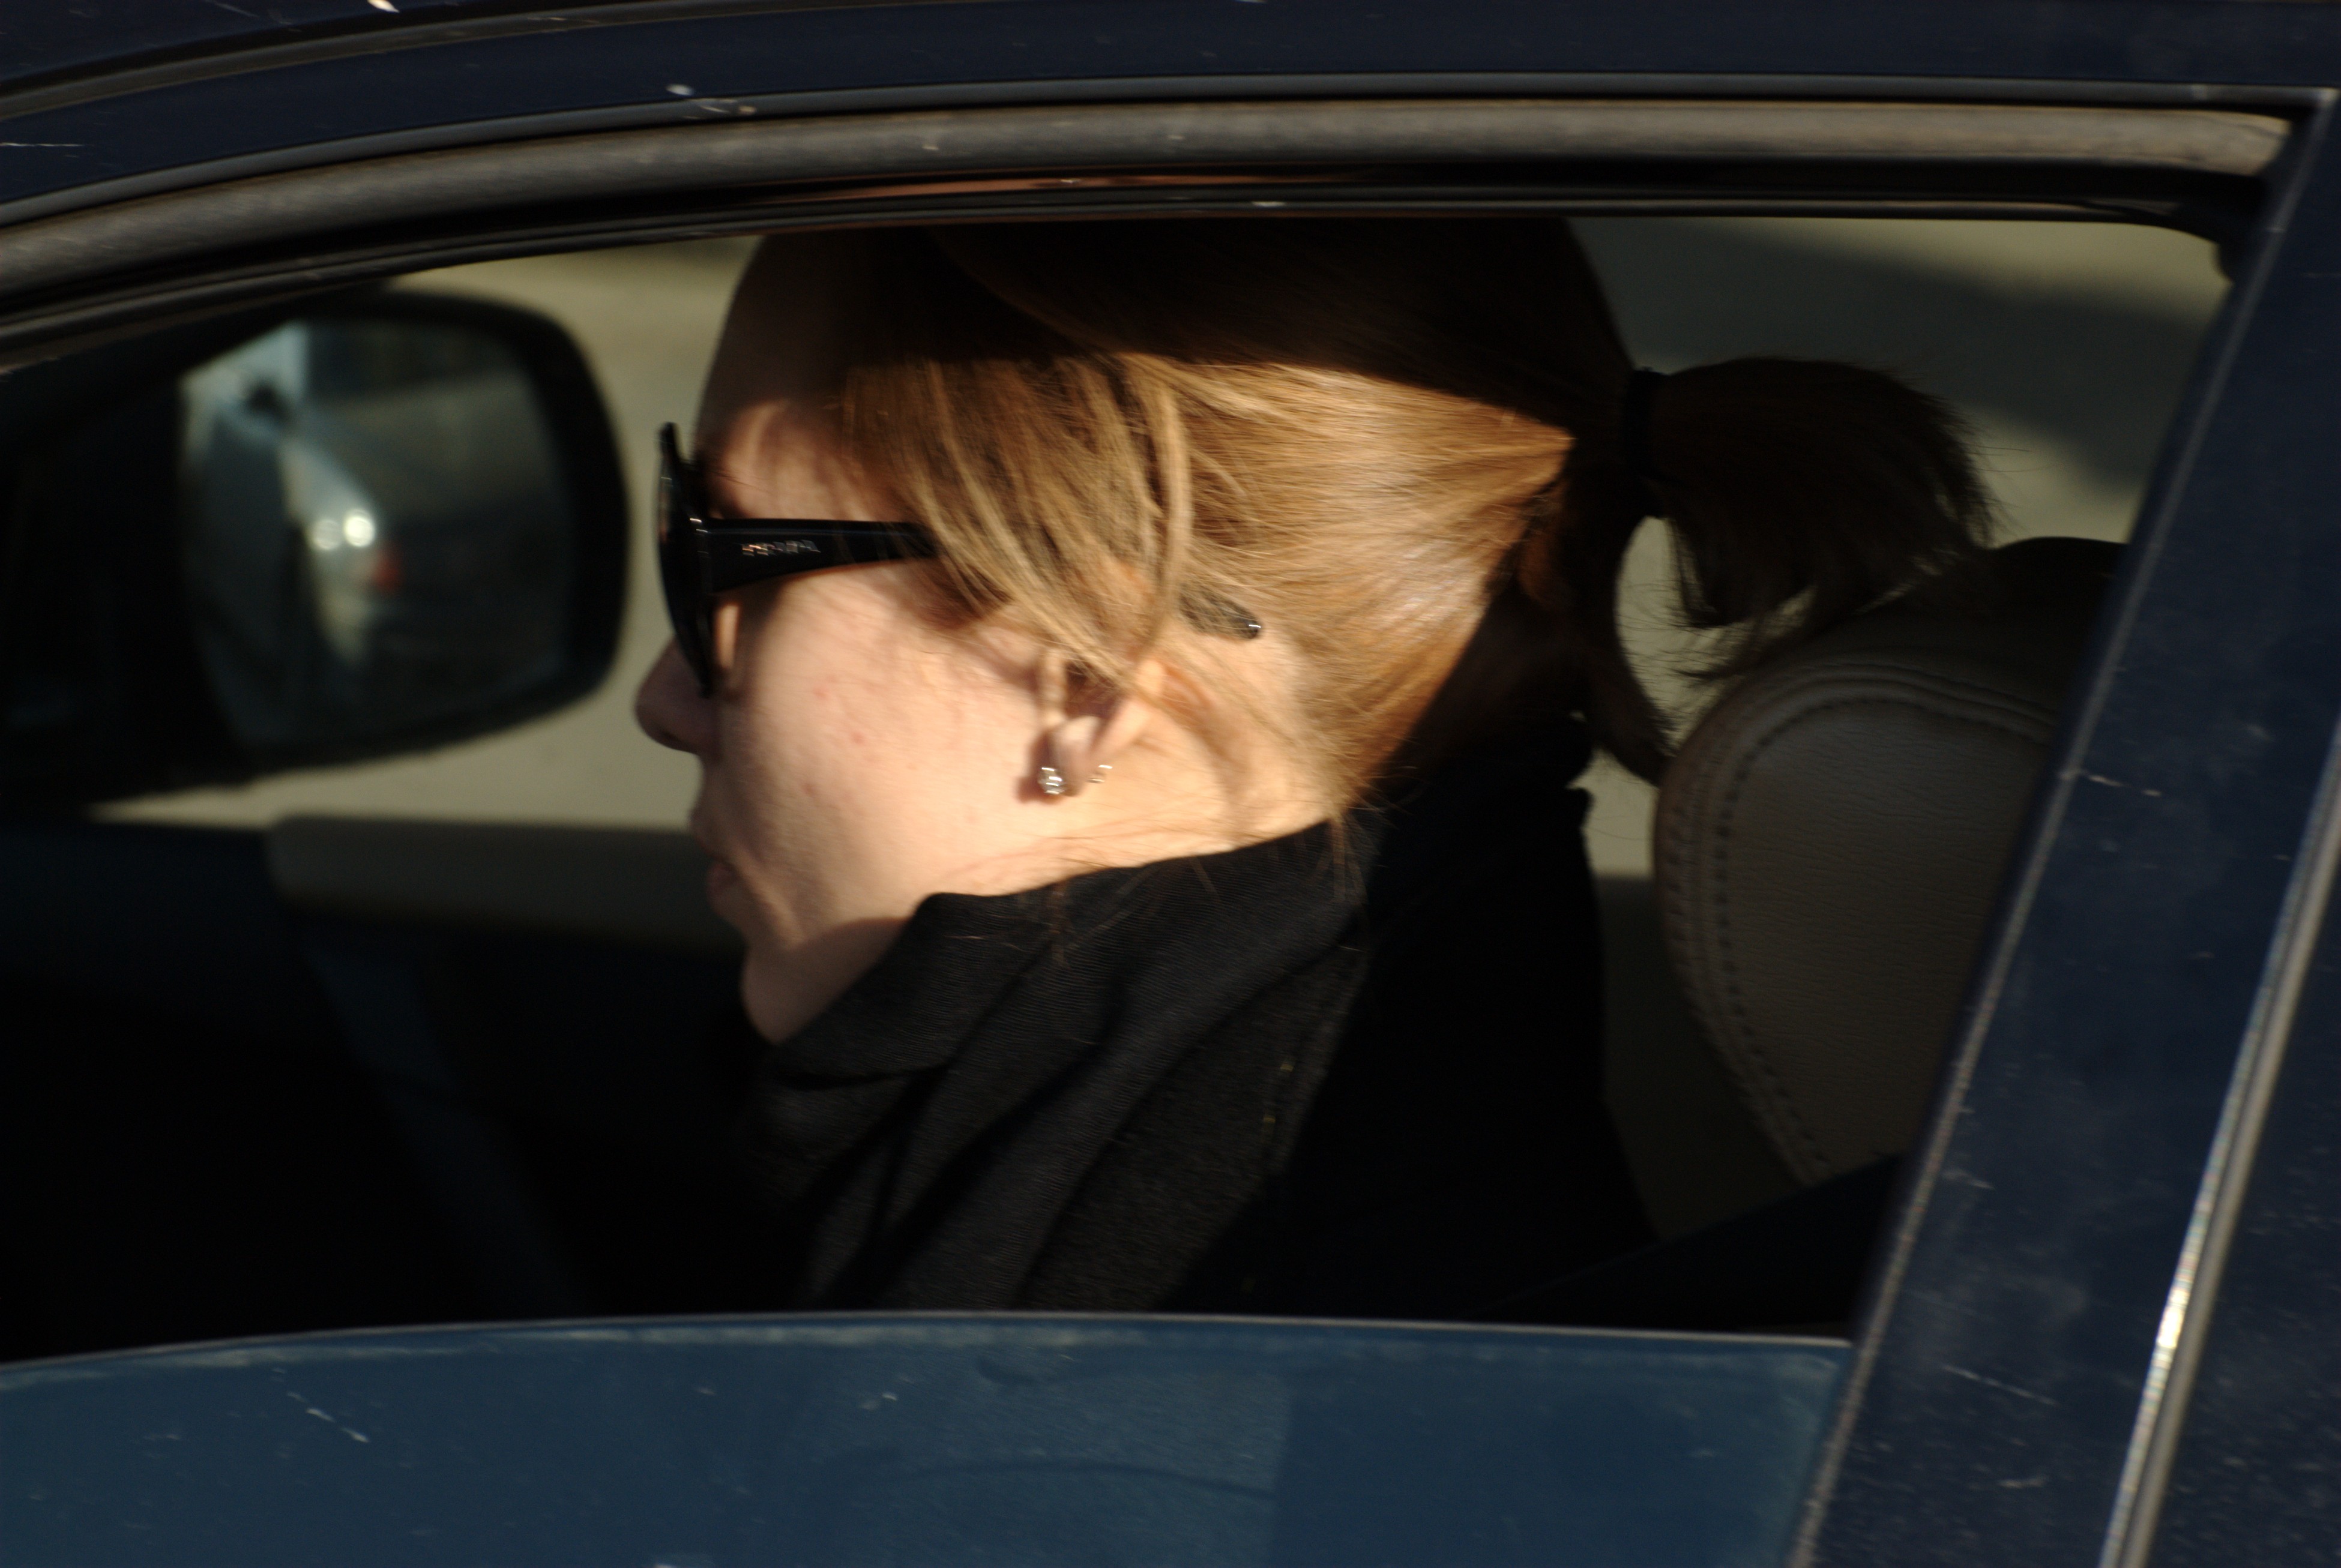
people, girl, woman, driving, vehicle, nikon, sunglasses, glasses, moscow, russia, d80, moskau, nikond80, moscou, vision care